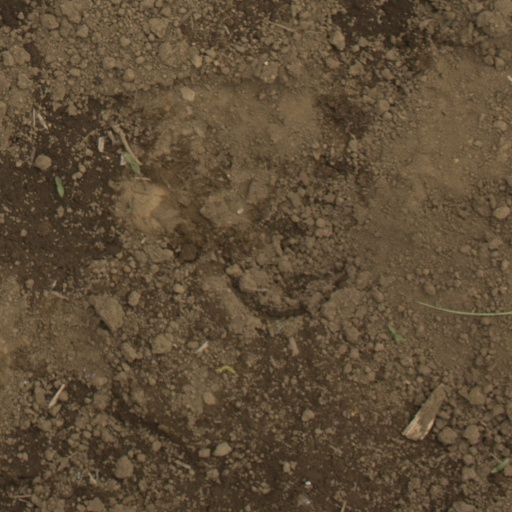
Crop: Jerusalem artichoke